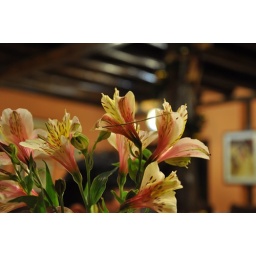
Small stick insect on the fresh flowers in the center of the dinner table